Donald Guthrie (physician)

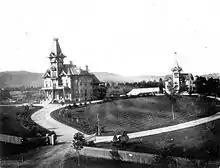
Robert Packer Hospital was named after Robert Asa Packer

Guthrie was recommended to serve as Superintendent and Surgeon-in-Chief of Robert Packer Hospital, Sayre, Pennsylvania in November 1909, and arrived in Sayre to assume charge of the hospital on January 10, 1910. At that time Sayre was a small town in a rural area. The primary industry was the Lehigh Valley Railroad repair yard, known as the "Big Shops," one of the largest such facilities in the world at one time, employing thousands of men. The town was named in honor of Robert Heysham Sayre (1824–1907) who was vice president and chief engineer of the Lehigh Valley Railroad. The area's only hospital, named in memory of Robert Asa Packer (son of Asa Packer), established in 1885 had 10 beds at the time Guthrie was named to his post.